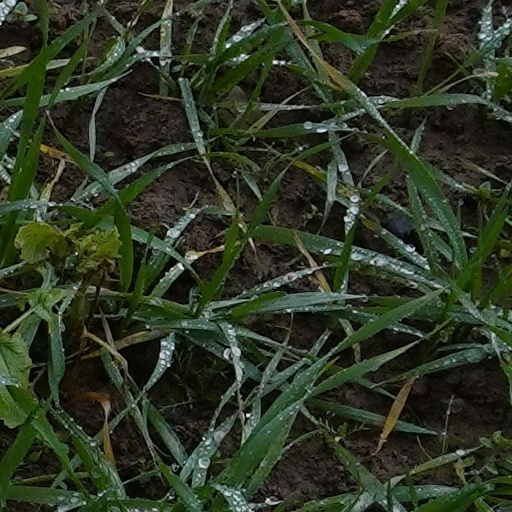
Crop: wheat